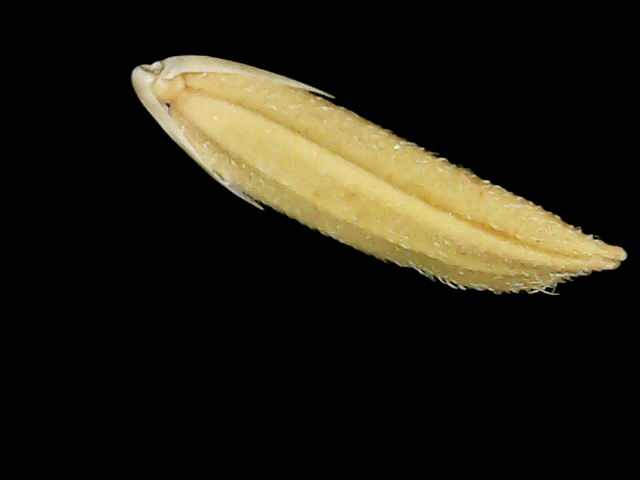
Rice variety: Binadhan20